HeroQuest

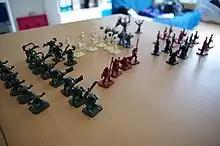
Several "HeroQuest" figurines representing the different characters of the game

The heroes of the original release are agents of the Wizard known only as Mentor, Morcar/Zargon's former master and keeper of a book called Loretome, which contains all the world's knowledge. The four player characters offer a choice of gameplay. The Barbarian and Dwarf allow a more combat-oriented game, while the Wizard and Elf can cast spells. The artwork and miniatures of each character are standardised, but the equipment stats vary somewhat from this basic portrait.